Boring (manufacturing)

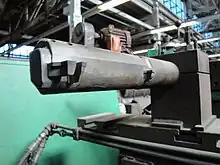
A part's-eye view of a boring bar.

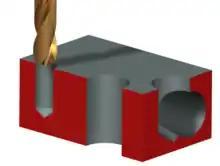
Hole types: Blind hole (left), through hole (middle), interrupted hole (right).

In machining, boring is the process of enlarging a hole that has already been drilled (or cast) by means of a single-point cutting tool (or of a boring head containing several such tools), such as in boring a gun barrel or an engine cylinder. Boring is used to achieve greater accuracy of the diameter of a hole, and can be used to cut a tapered hole. Boring can be viewed as the internal-diameter counterpart to turning, which cuts external diameters.